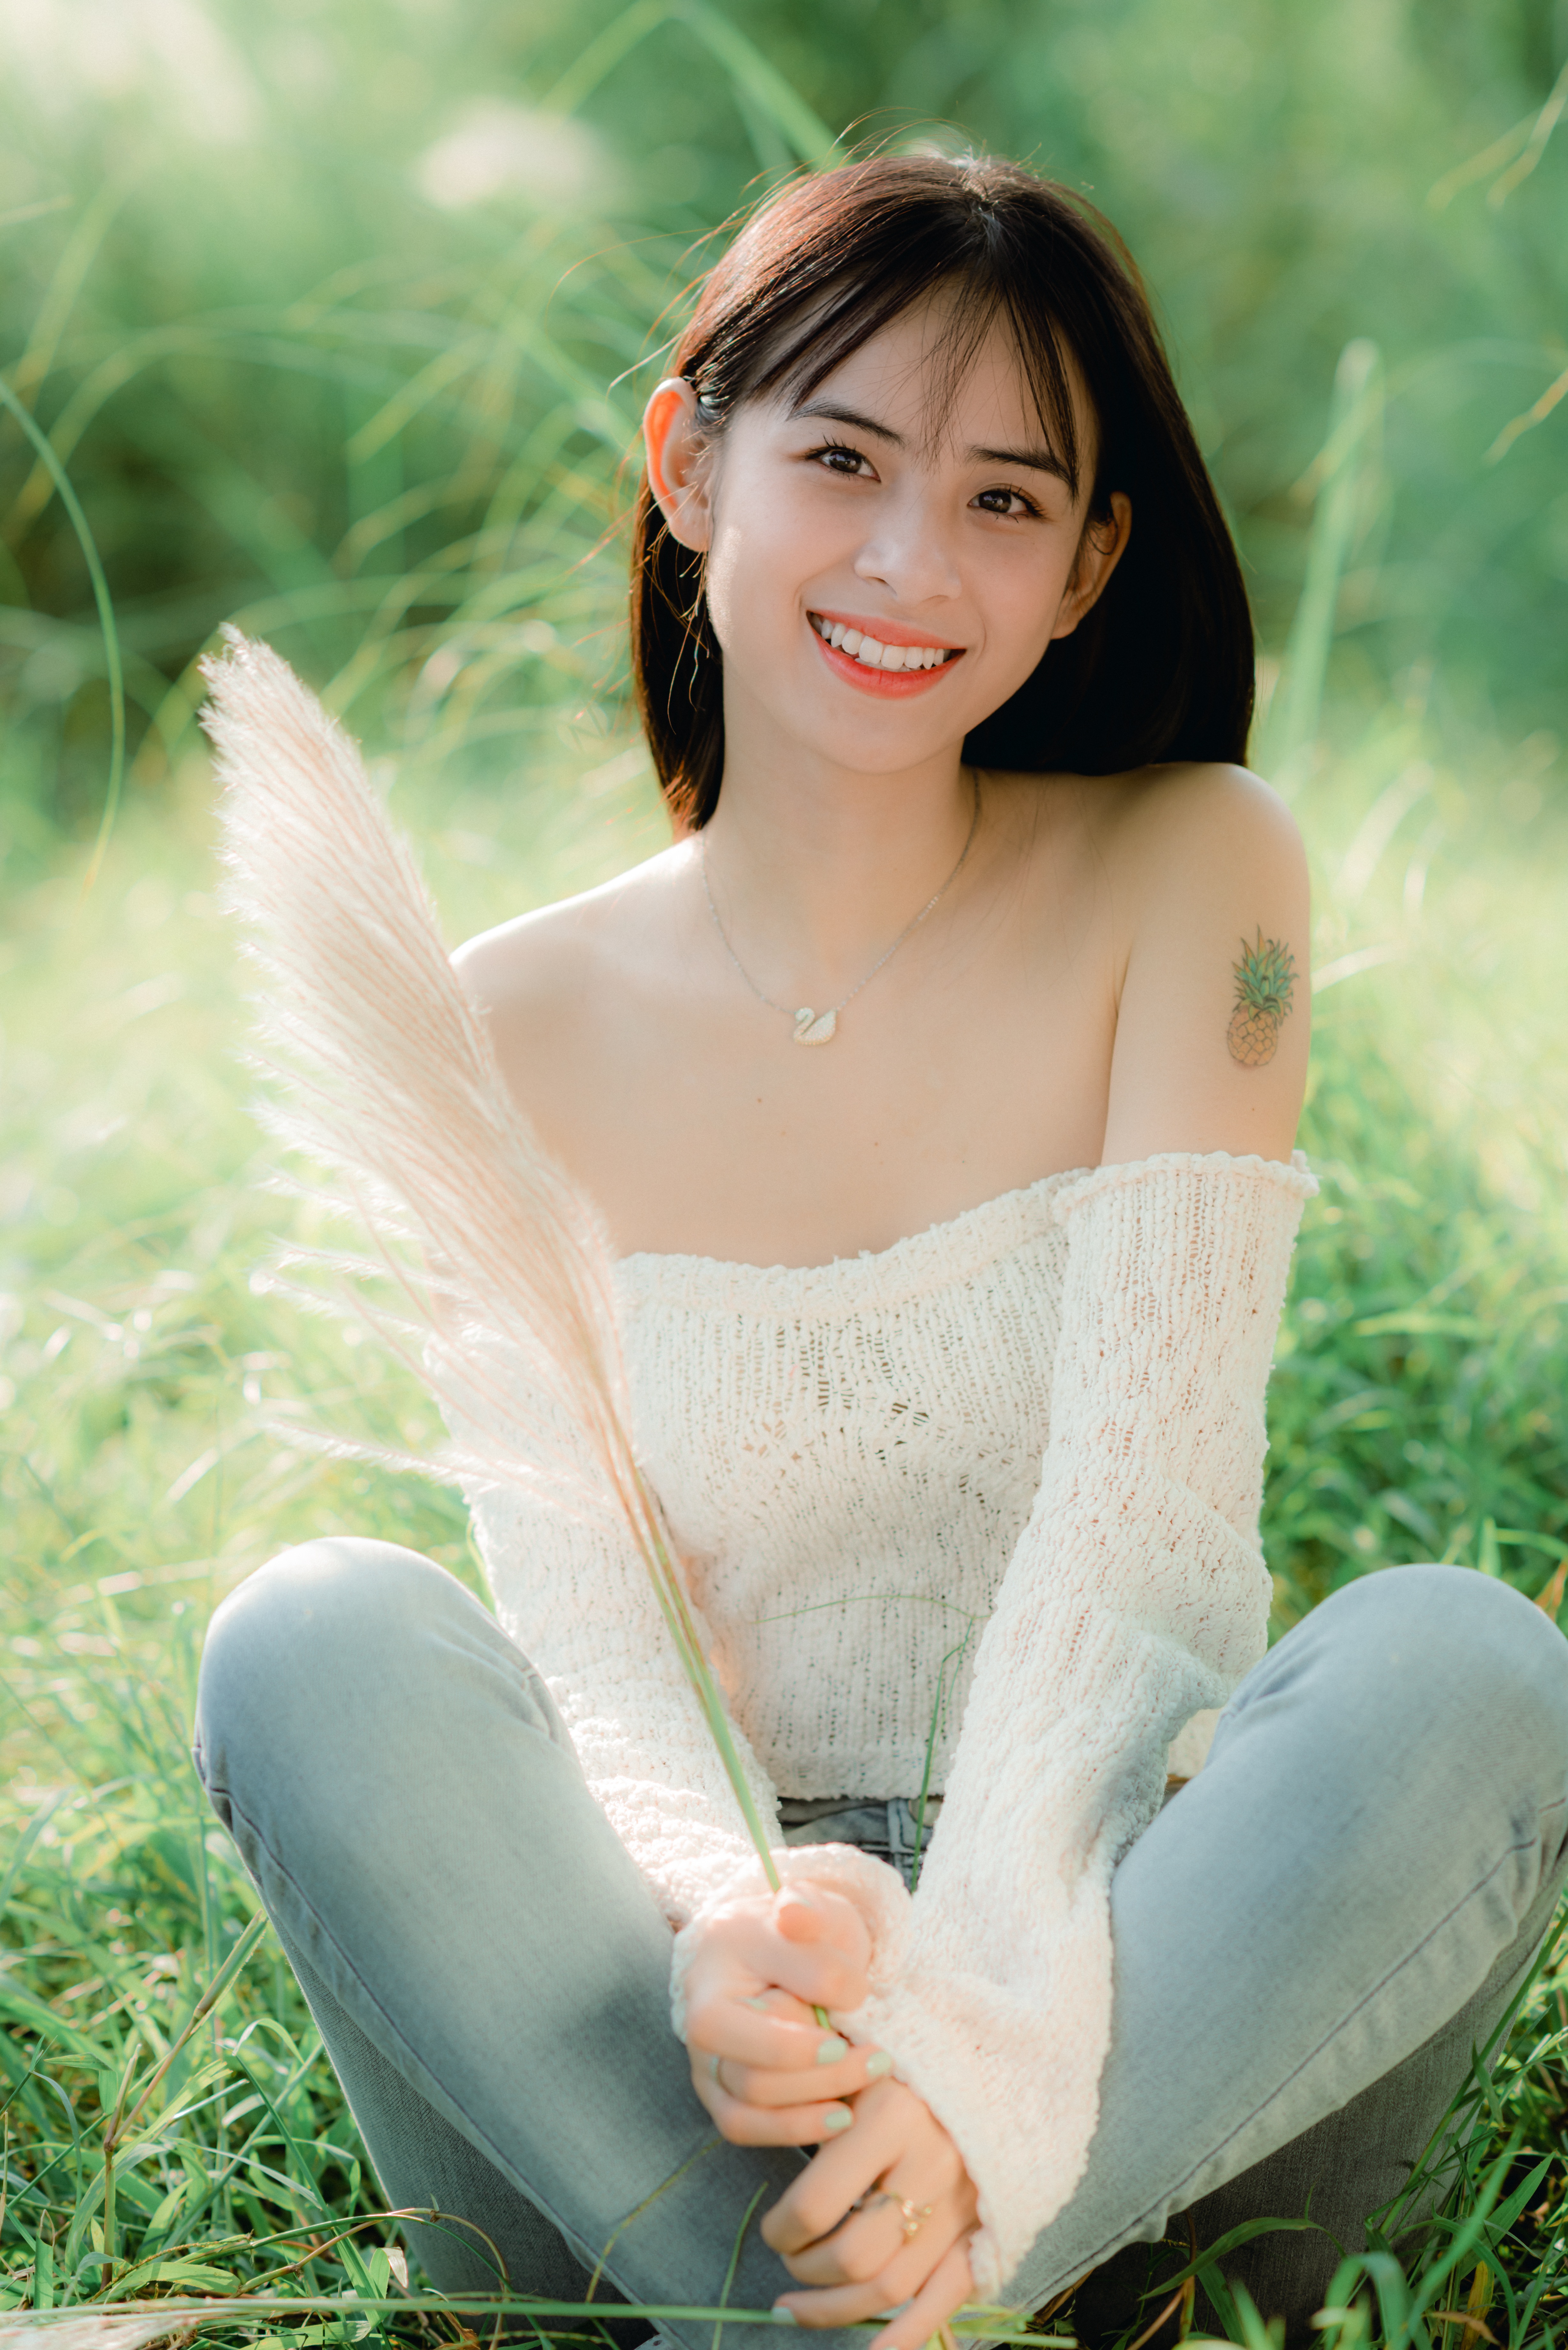
girl, beauty, clothing, hair, skin, smile, plant, eye, wedding dress, bride, People in nature, flash photography, bridal clothing, happy, grass, gown, black hair, grassland, formal wear, necklace, long hair, bridal accessory, meadow, landscape, jewellery, event, bridal party dress, brown hair, sitting, fun, leisure, fashion accessory, headpiece, wedding ceremony supply, stock photography, portrait photography, ceremony, portrait, laugh, photo shoot, hair accessory, model, romance